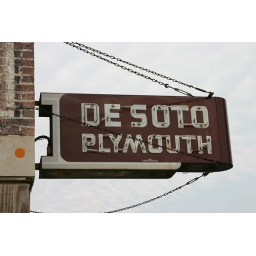
This sign is in Carthage, Mo on a building that now says GE Tire Co in old writing on the side.